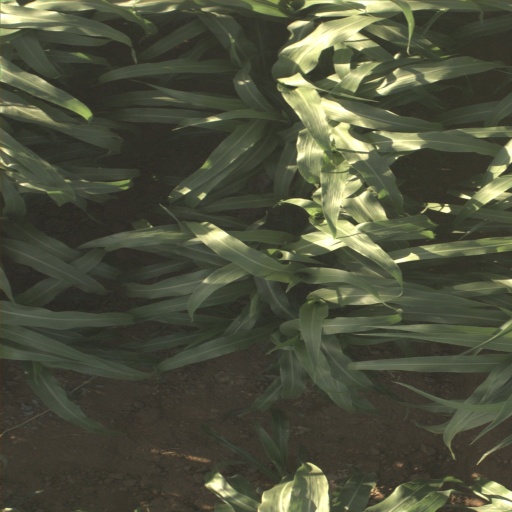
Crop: sorghum